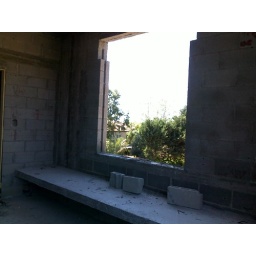
the master bedroom - the northern window and underneath it the bench